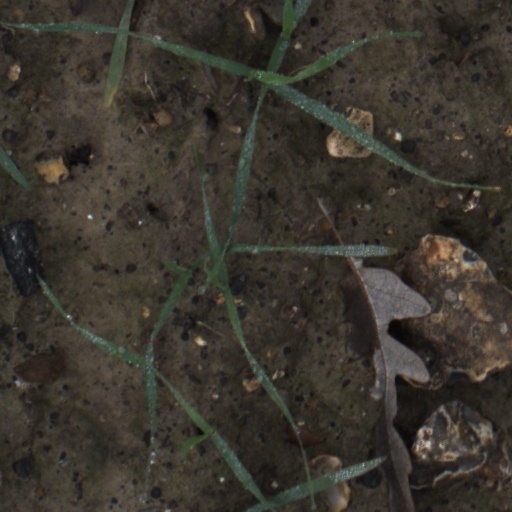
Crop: wheat